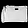
Label: Bag